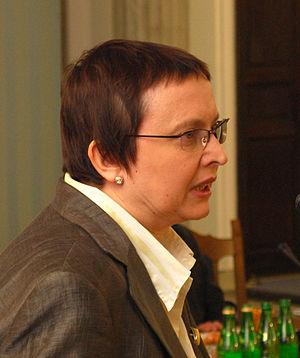
Katarzyna Hall, née Kończa le 15 mars 1957 à Gdańsk, est un professeur polonais, n'appartenant à aucun parti, ancienne ministre de l'Éducation nationale.